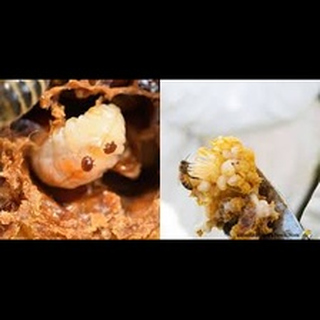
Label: wheat_mite